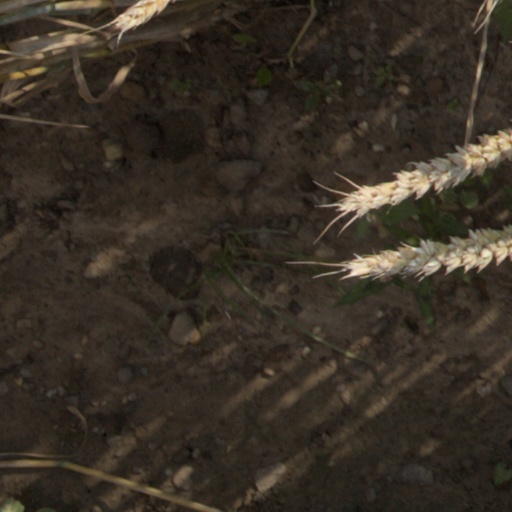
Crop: wheat